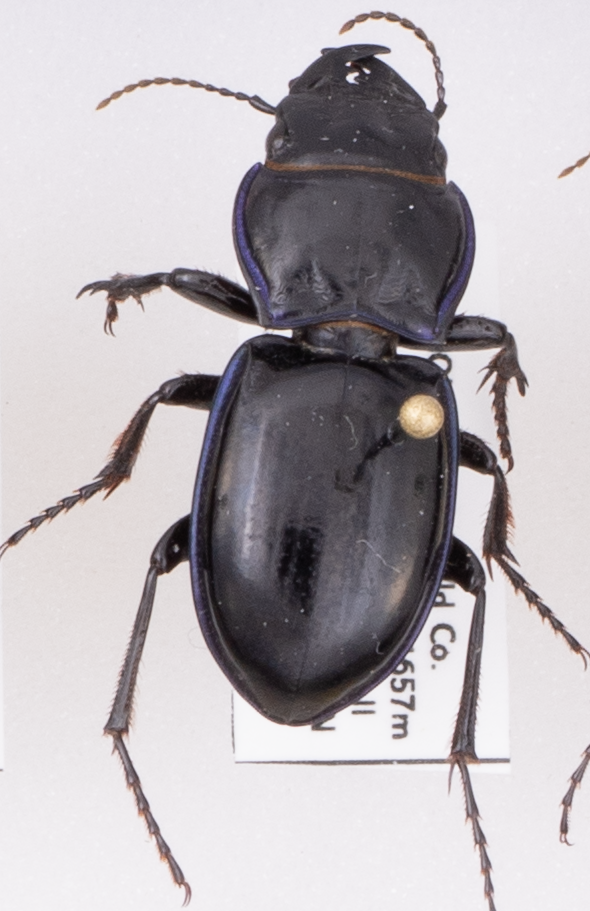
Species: Pasimachus elongatus
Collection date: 2021-08-18
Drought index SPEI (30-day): -1.69
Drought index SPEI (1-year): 0.17
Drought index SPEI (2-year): -0.54